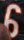
Number: 6